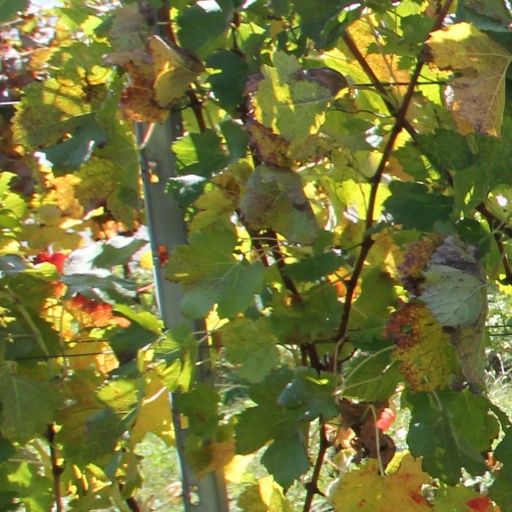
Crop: grape